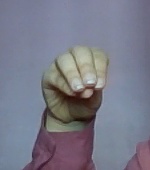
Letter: ha